Evil Superstars

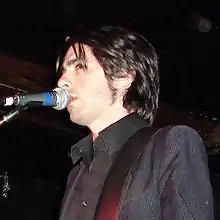
Mauro Pawlowski - vocalist and guitarist

Evil Superstars was a Belgian indie rock band led by Mauro Pawlowski. Among its members was Millionaire and Eagles of Death Metal guitarist Tim Vanhamel.